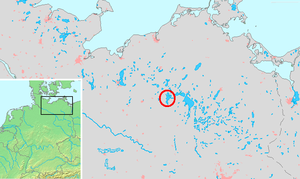
La liste des lacs de l'Allemagne présente une vue d'ensemble des lacs et des lacs de barrage en Allemagne. Outre la liste alphabétique, les 10 plus grands lacs, les 15 lacs les plus volumineux et les 10 lacs les plus profonds sont listés par chapitre. Le plus grand et le plus profond lac d'Allemagne est le lac de Constance, même si une partie de sa superficie est situé en Autriche et en Suisse. Le plus grand lac intégralement en Allemagne est le lac Müritz, sur le plateau des lacs mecklembourgeois.